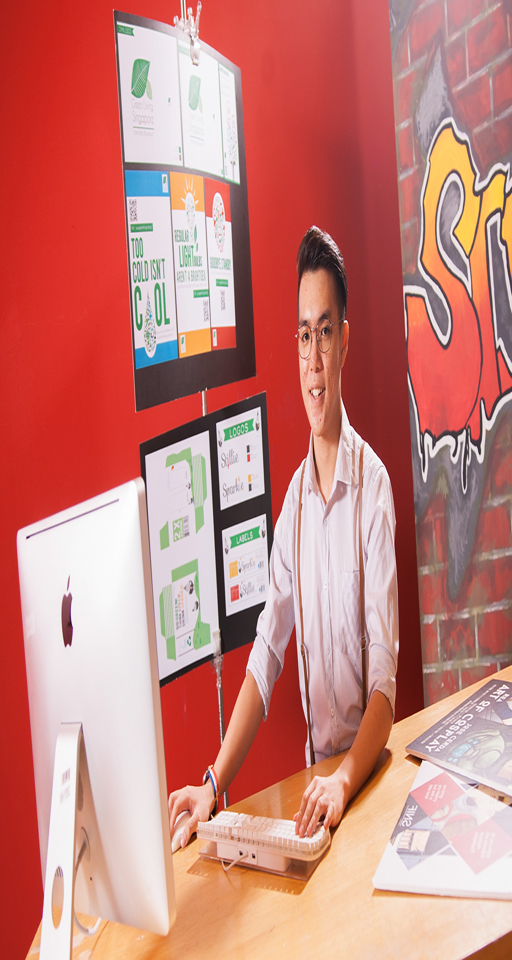
person will be competing in the category